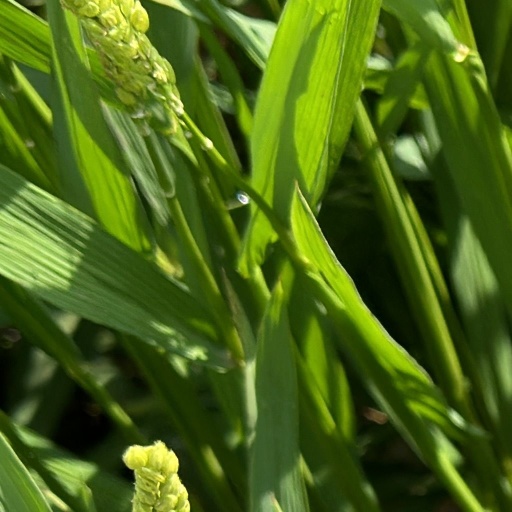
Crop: rice